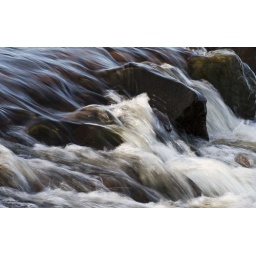
I was intrigued by the colour of the sky seen in the water after i had taken the shot